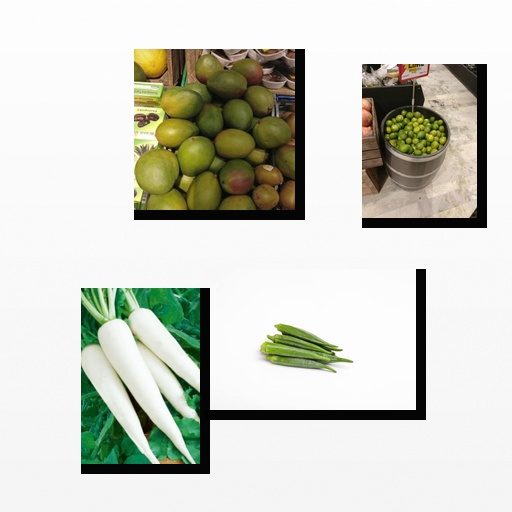
Food items: radish, mango, lime, okra